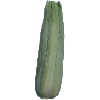
Label: corn_husk